Gogar

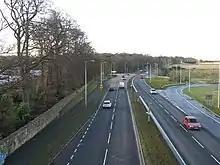
View of the A8 road at Gogar looking west; the land on the north (right) side of the road would form part of the West Town development

West Town Edinburgh is a planned housing development to the west of Edinburgh and adjacent to Edinburgh Airport near Gogar and Ingliston. The construction of 7,000 homes is proposed. The site has an area of around 205 acres. It is adjacent to Edinburgh Airport and Ingliston Park and Ride. The Edinburgh Tram passes through the middle of the site. The development was formerly referred to as Edinburgh 205. The proposal was developed by New Ingliston Limited, whose chairperson is Bill Gammell. In April 2021, "Drum Property" purchased a controlling interest in the company. The plans were officially announced by Bill Gammel on 2 December 2021. The plans were approved "in principle" during December 2024.